Portrait of an Elderly Woman

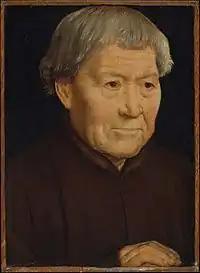
"Portrait of an Elderly Man", Hans Memling, 1475 or thereabouts

The painting was obviously at one time a donor wing, either for a diptych or triptych, which was broken apart at some stage. It is probably thus related to the "Portrait of an Elderly Man" now in the Metropolitan Museum of Art, New York. That reasoning for the two paintings commission is unknown, but it is likely they were intended as donor portraits for a larger work.